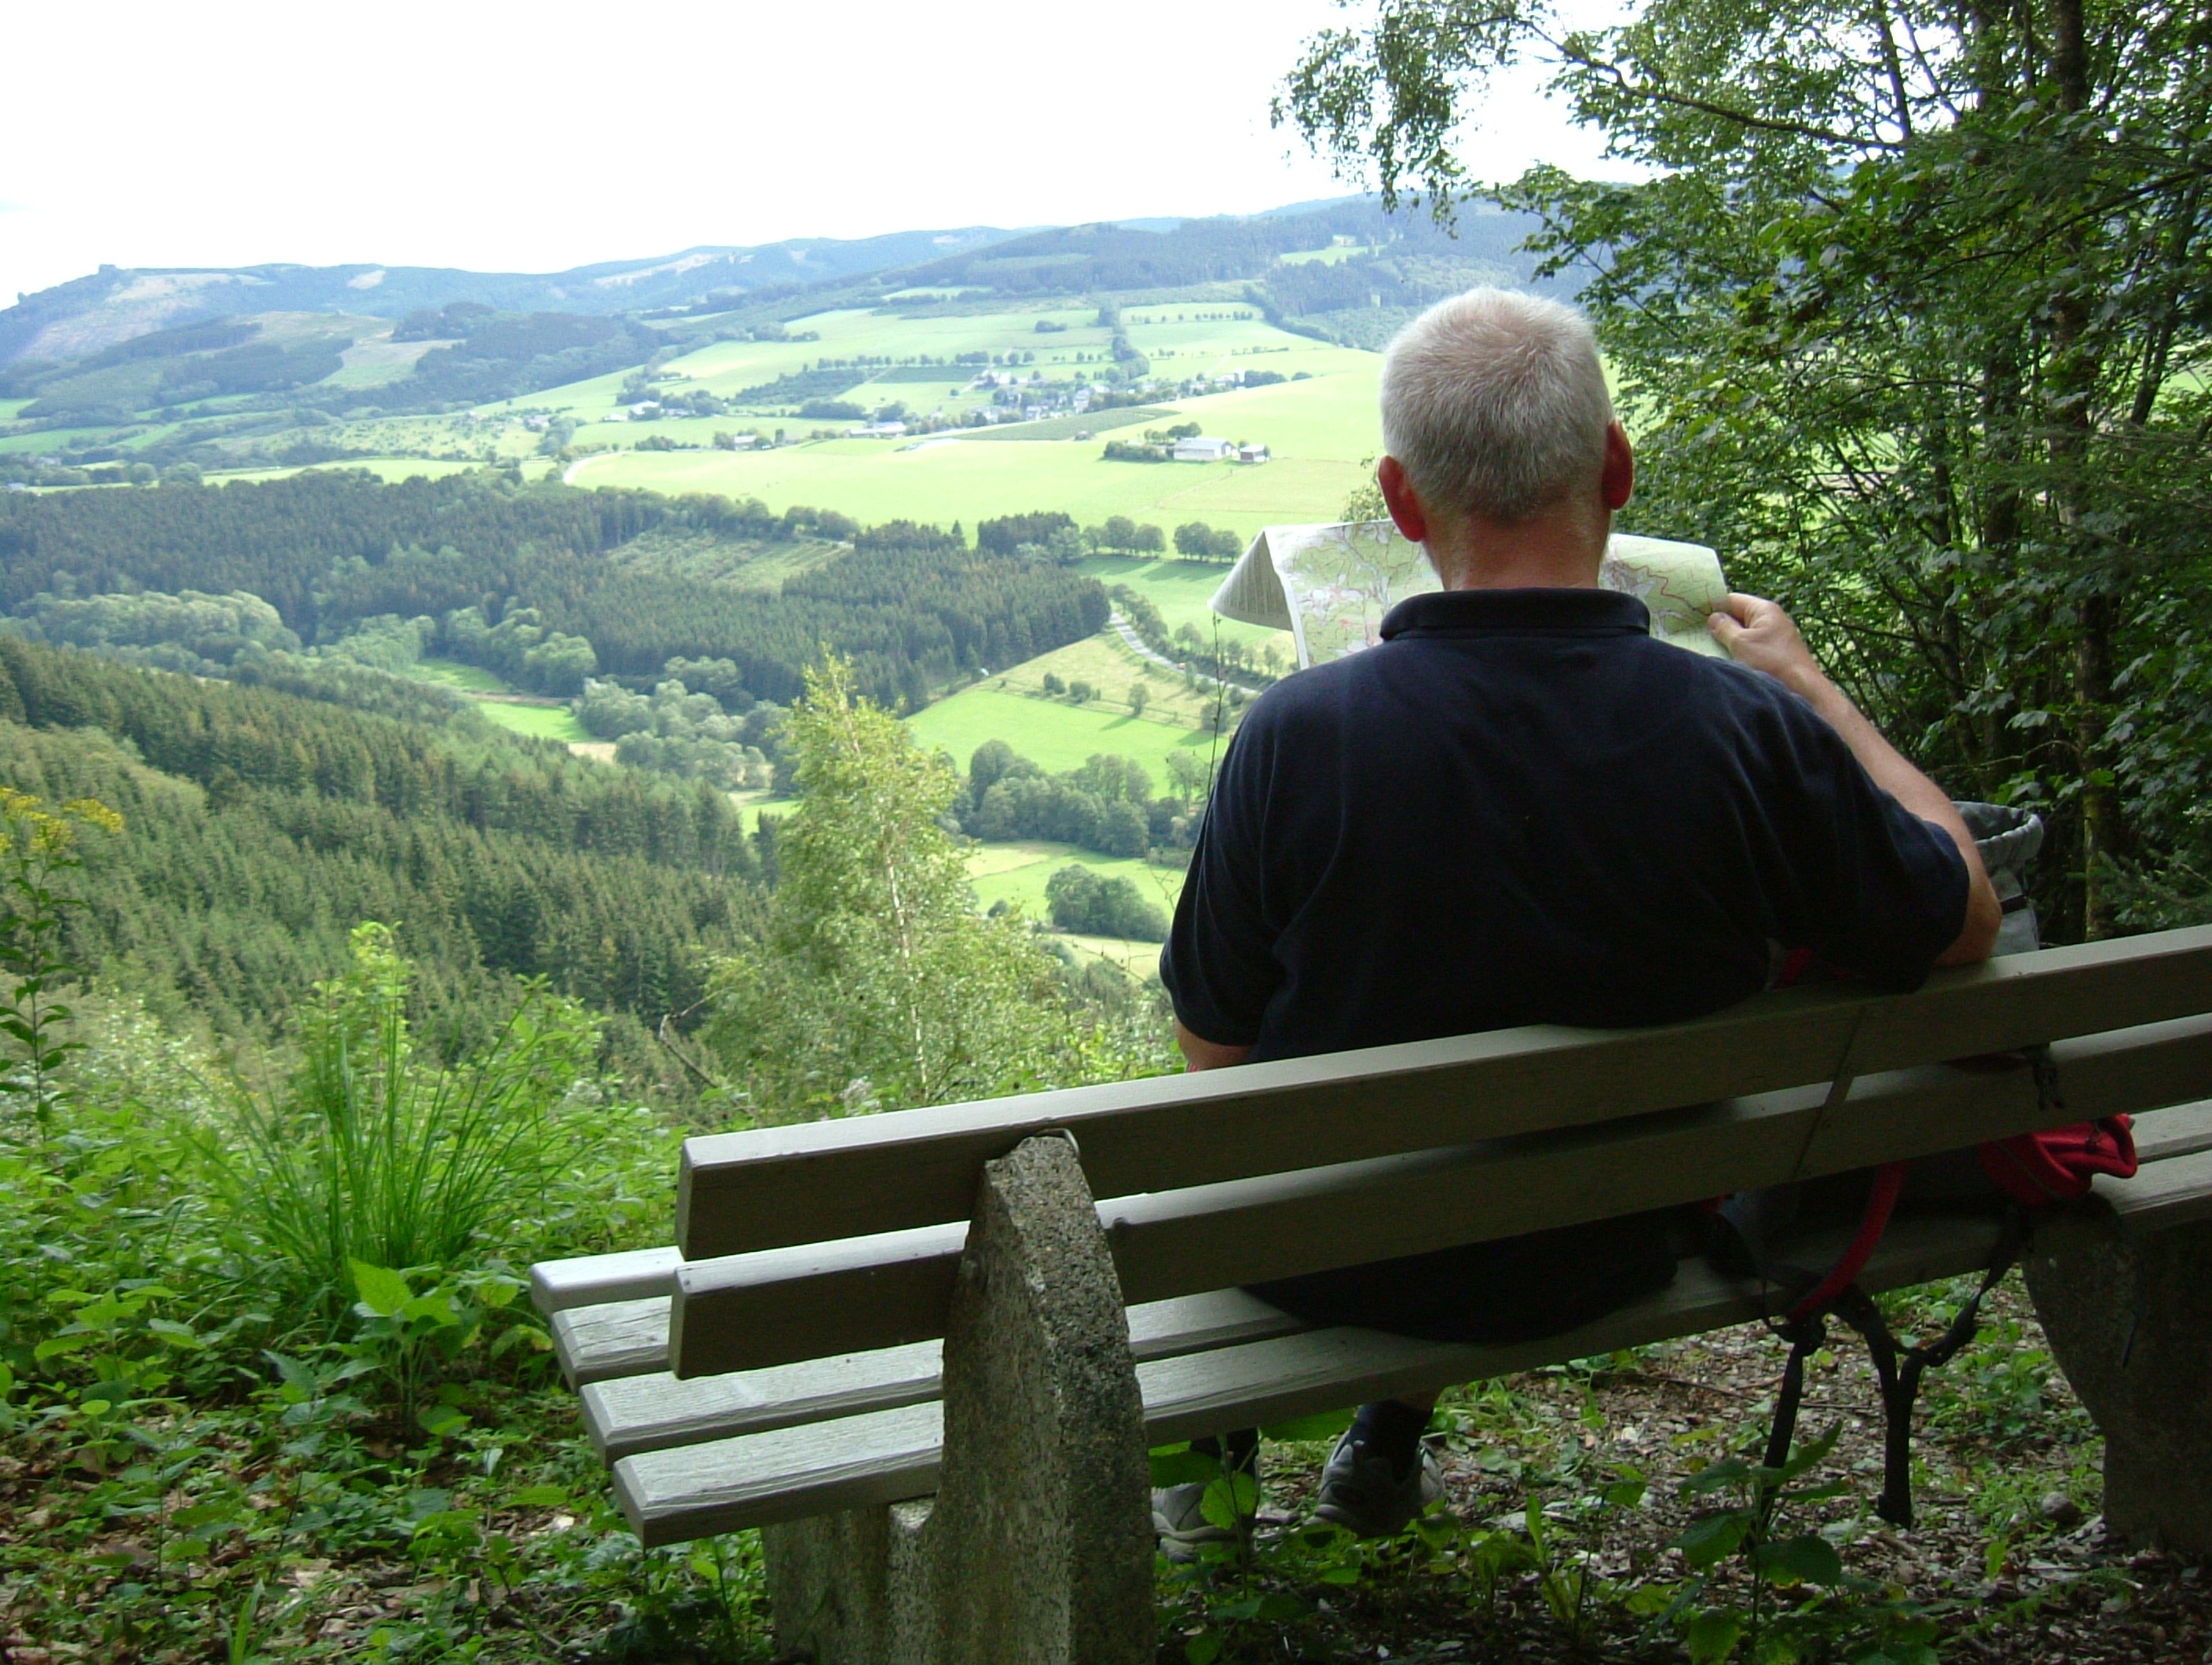
landscape, tree, nature, forest, path, grass, wilderness, mountain, plant, hiking, trail, hill, vacation, recreation, rest, national park, bank, outlook, break, rural area, nature reserve, state park, hill station, plant community